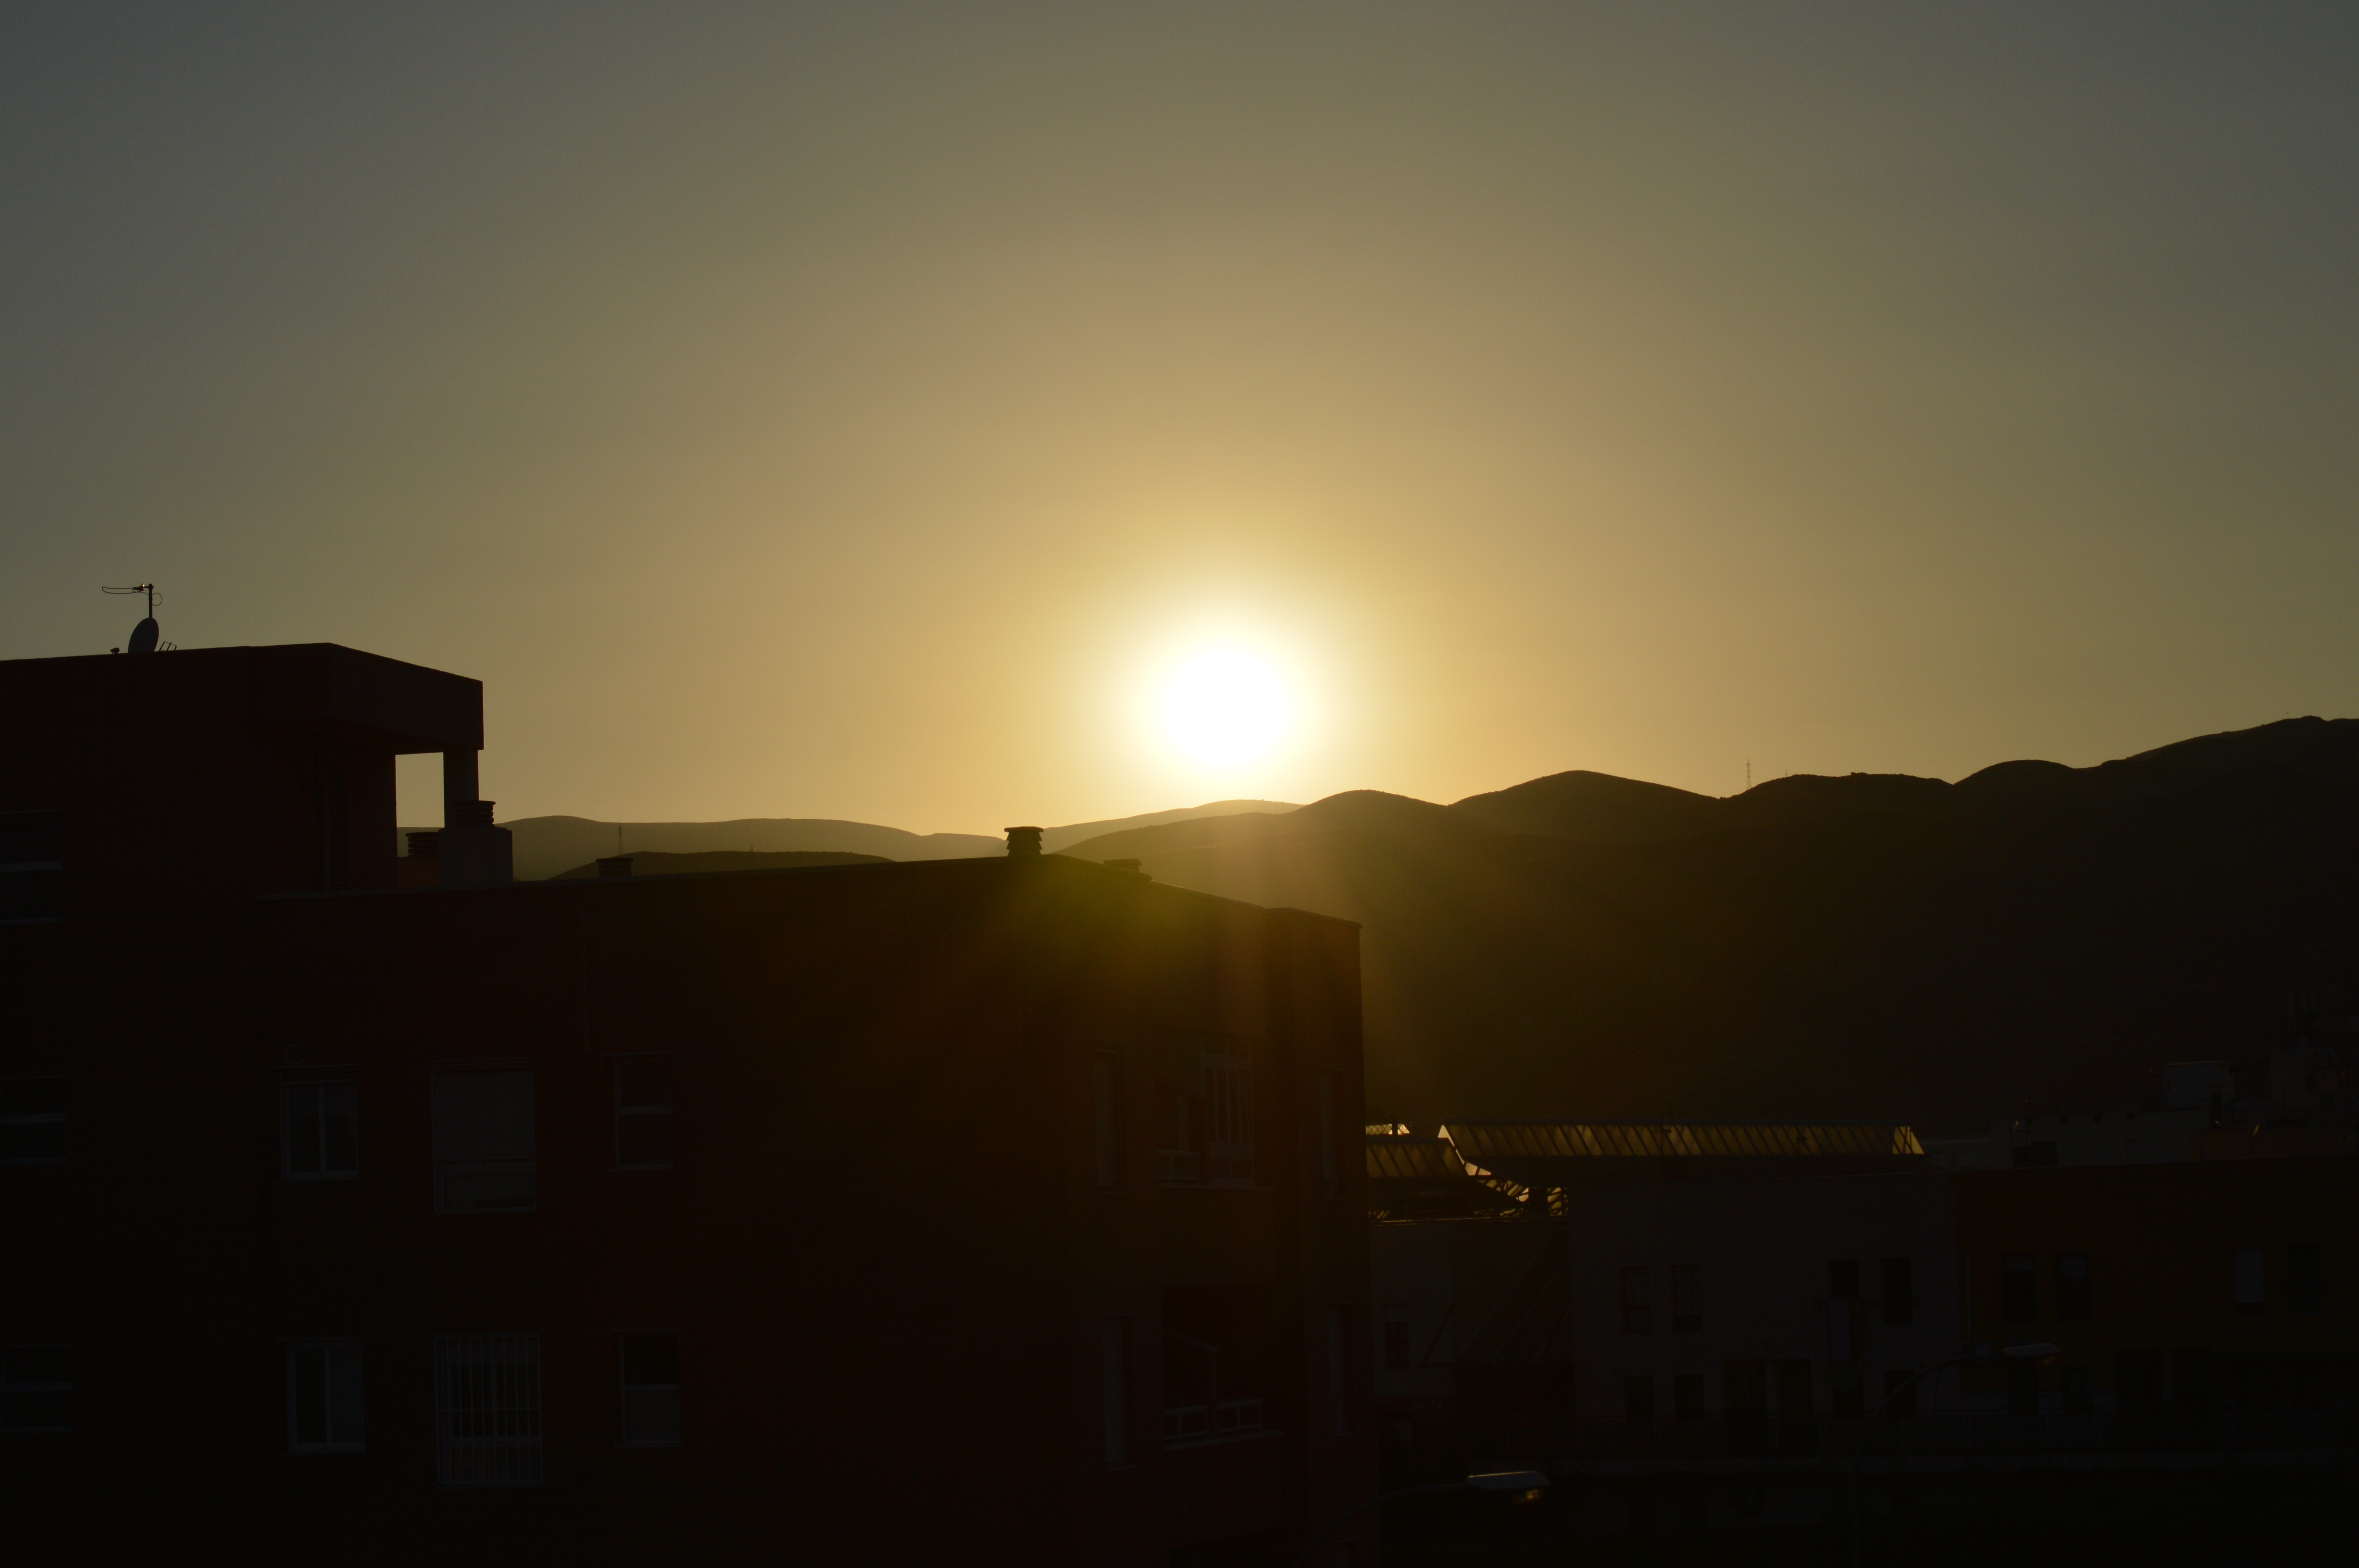
landscape, horizon, silhouette, mountain, light, sky, sun, sunrise, sunset, night, sunlight, morning, dawn, city, atmosphere, dusk, evening, heaven, haze, darkness, houses, evening sun, afterglow, astronomical object, atmospheric phenomenon, atmosphere of earth